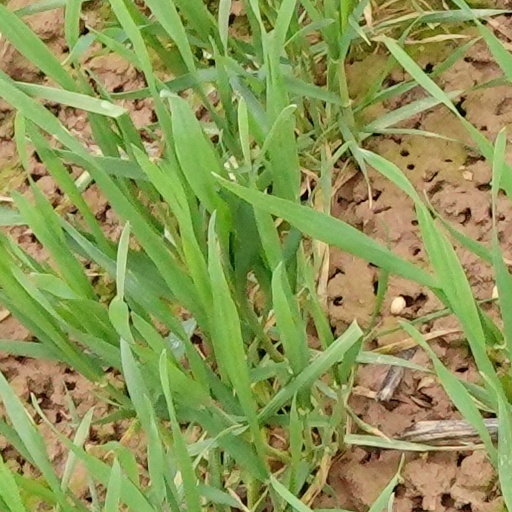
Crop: wheat